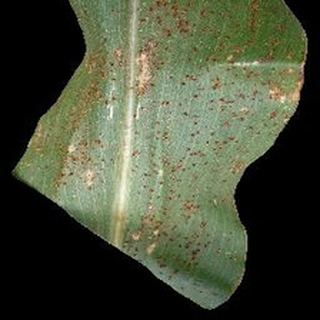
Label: corn_common_rust